Highway 40 (Israel)

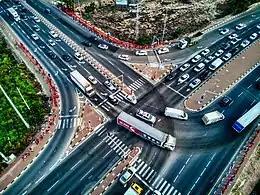

Highway 40 is a north-south intercity road in Israel. At 302 km long, it is the second longest highway in Israel, after Highway 90. The highway runs from Kfar Saba in the center of Israel to the Arabah in the south, serving as a main connection between central Israel and Be'er Sheva.